Disk Detective

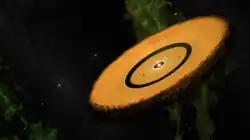
WISE J080822.18-644357.3, a ~45 Myr-old pre-transitional disk discovered by volunteers of Disk Detective

The Disk Detective project discovered the first example of a Peter Pan disk. At the 235th meeting of the American Astronomical Society the discovery of four new Peter Pan disks was presented. Three objects are high-probability members of the Columba and Carina stellar associations. The forth object has an intermediate likelihood of being part of a moving group. All four objects are young M dwarfs.